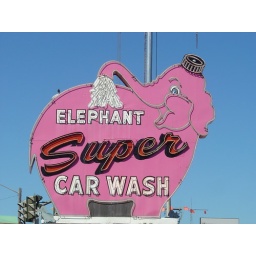
Clearly pink elephants are much greater in size than the grey ones. See the grey elephants on the sign for size comparison.